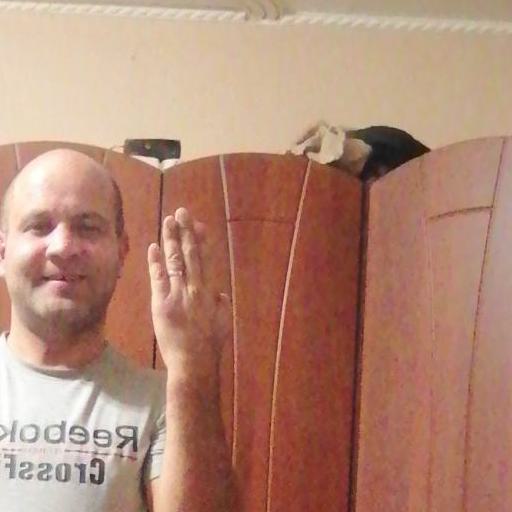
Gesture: stop_inverted